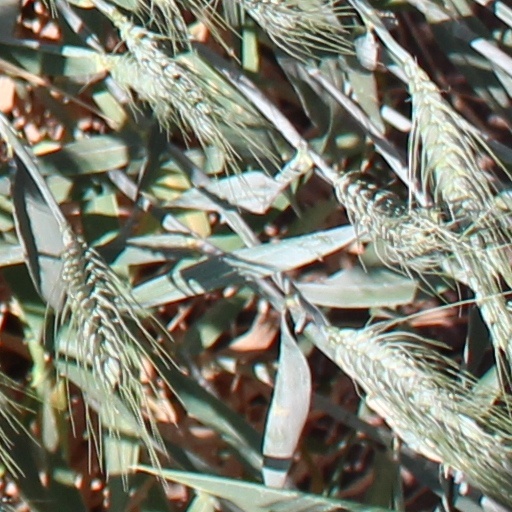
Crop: wheat